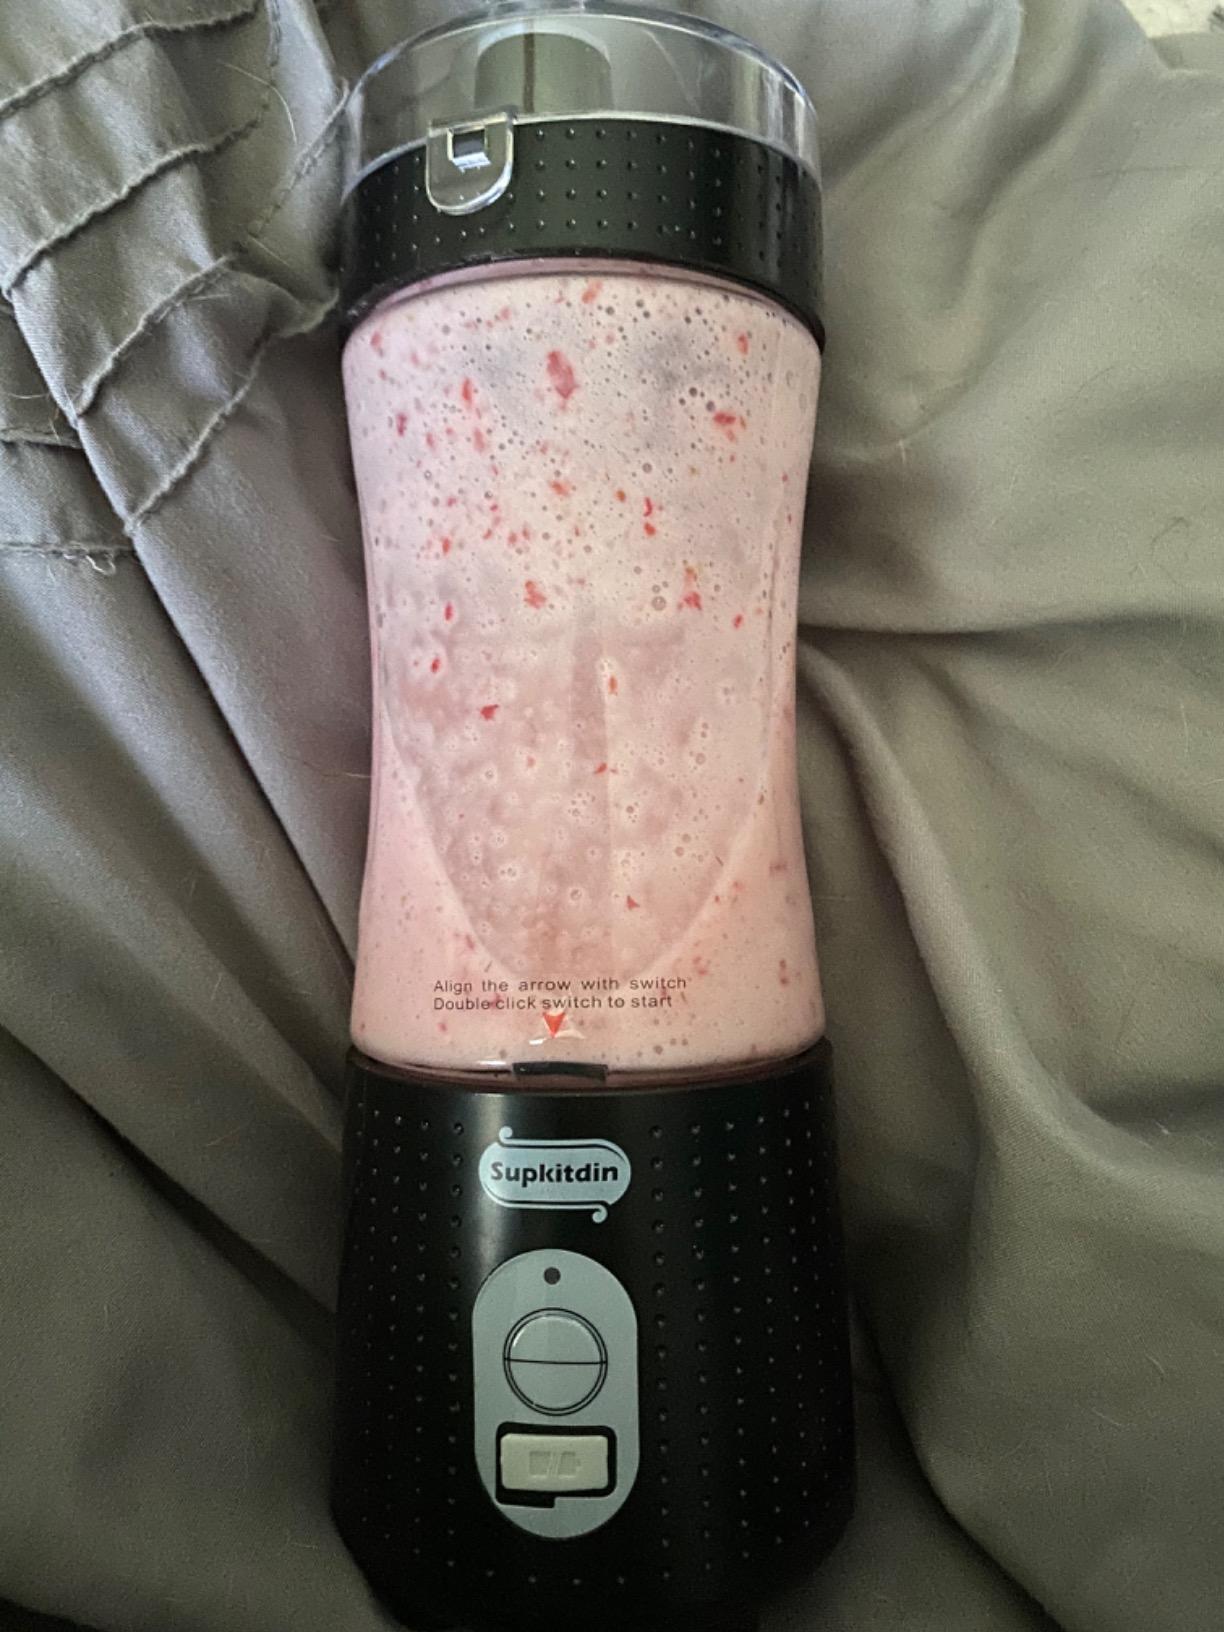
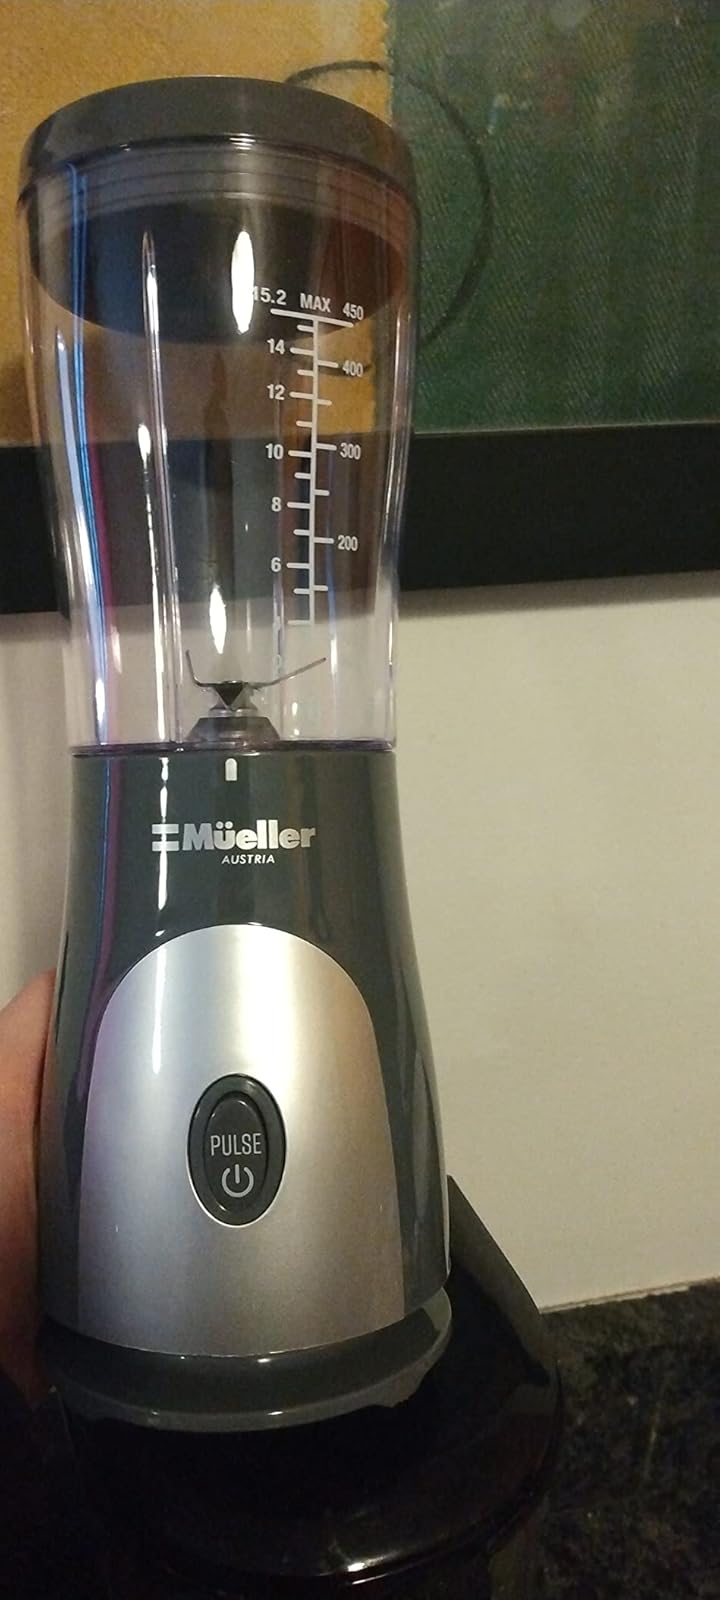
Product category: items_blender
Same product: no